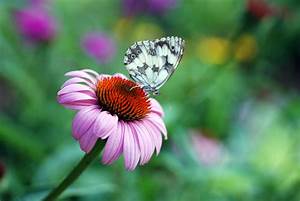
Label: farfalla